Martin J. Oberman

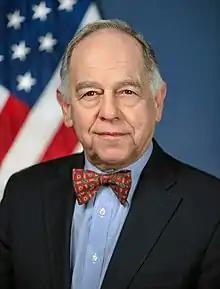
Official portrait, 2019

Martin Jay Oberman (April 23, 1945) is an American government official and attorney who served as a member of the Surface Transportation Board (STB) from 2019 to 2024 and as STB chair from 2021 to 2024. He previously served as the chair of the board of directors at Metra, the Chicago commuter rail system.